Arsen Bauk

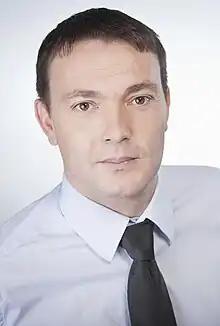

Arsen Bauk (born 7 February 1973) is a Croatian politician who served as a minister at Ministry of Public Administration at the Cabinet of Zoran Milanović from 2011 until 2016. He is member of the center-left Social Democratic Party of Croatia (SDP).